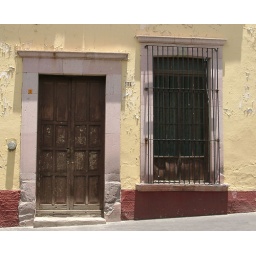
The old door and peeling paint of a building in Zacatecas, Mexico